Dutch ship Vrijheid

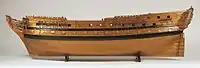
A model of the ship.

The ship was renamed HMS "Vryheid", and from 1798 she served as a prison ship. In 1802, she became a powder hulk until she was sold in 1811.